History of Qatar

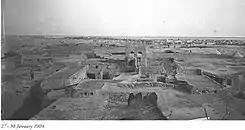
Old city of Doha, January 1904.

The Ottoman Empire expanded into Eastern Arabia in 1871. After establishing themselves on the Al-Hasa coast, they advanced towards Qatar. Al Bidda soon came to serve as a base of operations for Bedouins harassing the Ottomans in the south, and Abdullah II Al-Sabah of Kuwait was sent to the town to secure a landing for the Ottoman troops. He brought with him four Ottoman flags for the most influential people in Qatar. Mohammed bin Thani received and accepted one of the flags but sent it to Al Wakrah and continued hoisting the local flag above his house. Jassim bin Mohammed accepted a flag and flew it above his house. A third flag was given to Ali bin Abdul Aziz, the ruler of Al Khor.